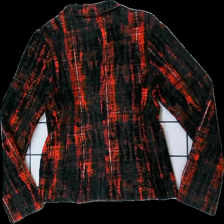
View: back
Type: Blazer
Category: Ladies
Brand: Not in the list
Brand text on label: Maria Westerlind
Colors: Red, Black
Material: 90% polyester, 10% viscose
Pattern: Other
Cut: Regular
Size: 38
Price range: 100-150
Recommended usage: Reuse